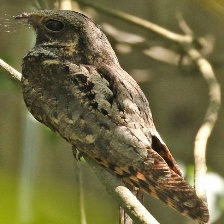
Species: EASTERN WIP POOR WILL
Scientific name: ANTROSTOMUS VOCIFERUS